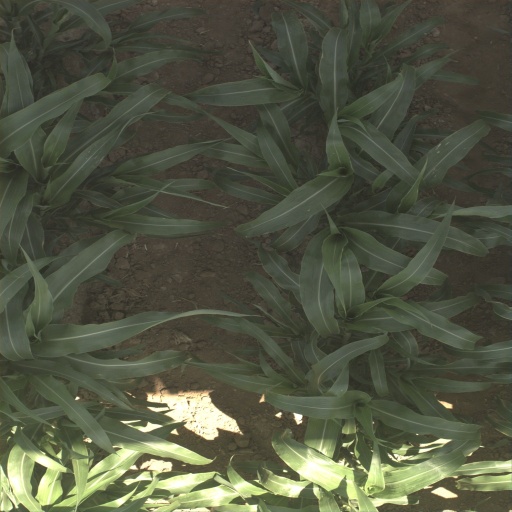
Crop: sorghum